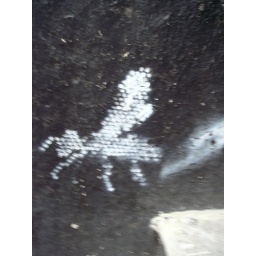
yellow jacket in black and white